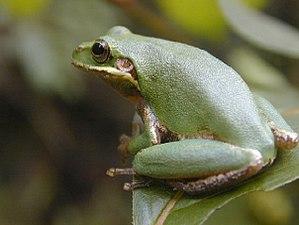
Dryophytes squirellus est une espèce d'amphibiens de la famille des Hylidae. Elle partage le nom de rainette de la Caroline avec la Hyla cinerea.